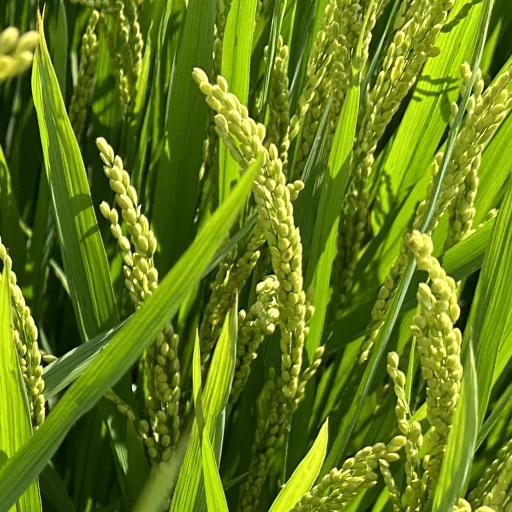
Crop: rice